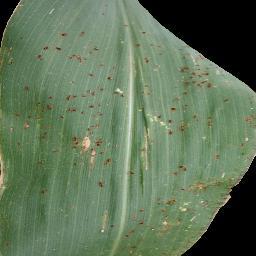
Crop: corn
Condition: (maize)_common_rust